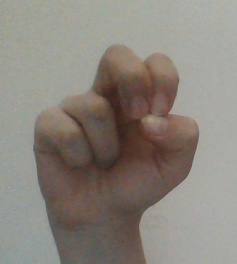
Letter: gaaf